Caloboletus calopus

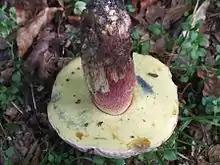
The yellowish pores turn blue when injured.

Up to or rarely 20 cm (8 in) in diameter, the cap is beige to olive and initially almost globular before opening out to a hemispherical and then convex shape. The surface of the cap is smooth or has minute hairs, and sometimes develops cracks with age. The cap cuticle hangs over the cap margin. The pore surface is initially pale yellow before deepening to an olive-yellow in maturity, and quickly turns blue when it is injured. The pores, numbering one or two per millimetre, are circular when young but become more angular as the mushroom ages. The tubes are up to deep.